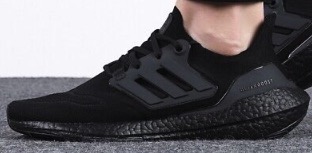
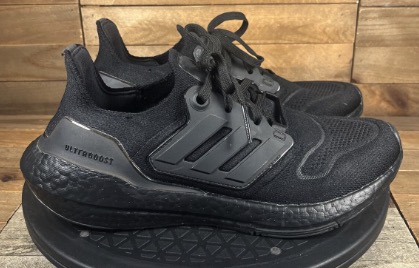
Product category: misc
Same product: yes